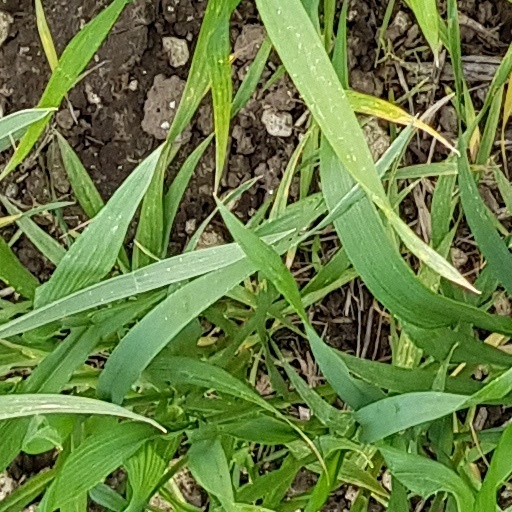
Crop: wheat